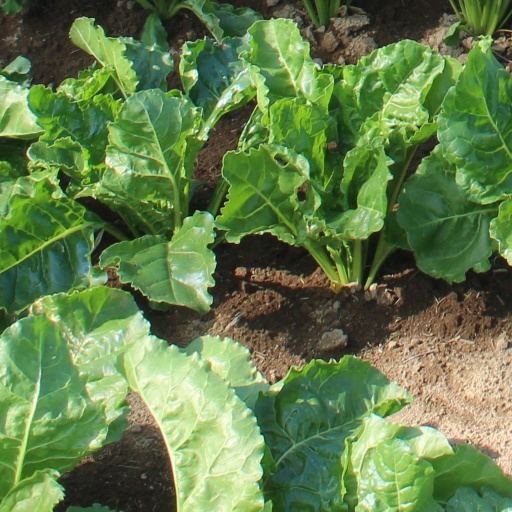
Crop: sugar beet